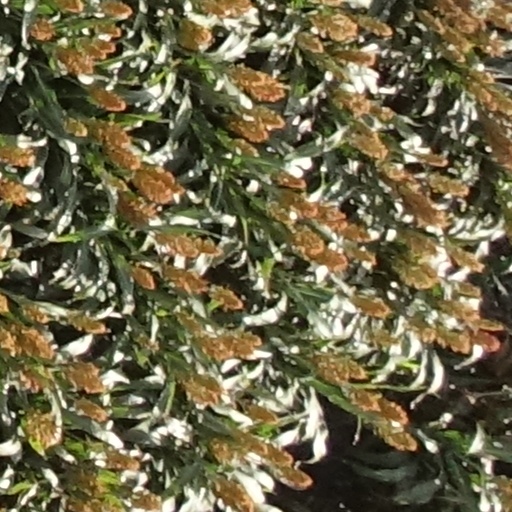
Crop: sorghum